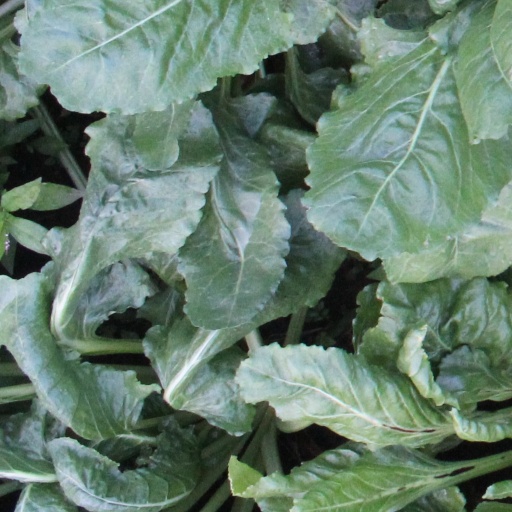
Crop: sugar beet